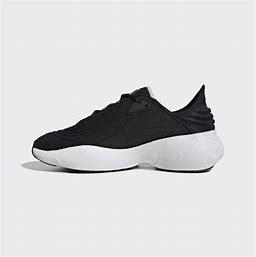
Brand: Adidas
Model: Adifom Sltn